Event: Nepal Earthquake
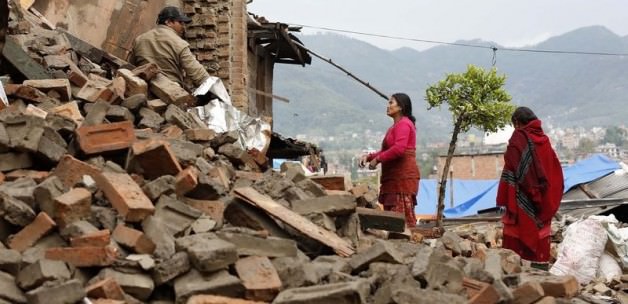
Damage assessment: damage